COVID-19 pandemic in Italy

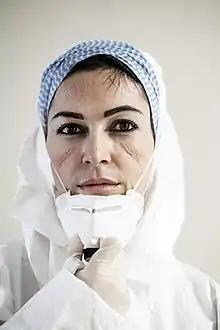
An intensive care nurse, showing her bruised face during the peak of the pandemic, in Pesaro

The vaccination campaign began on 27 December 2020, when Italy received 9,750 doses of the Pfizer–BioNTech vaccine. These doses were entirely used in the following days to vaccinate part of the medical and health personnel of hospitals. As a member of the EU, Italy would receive vaccine doses together with the other EU countries in a coordinated task managed by the European Commission.